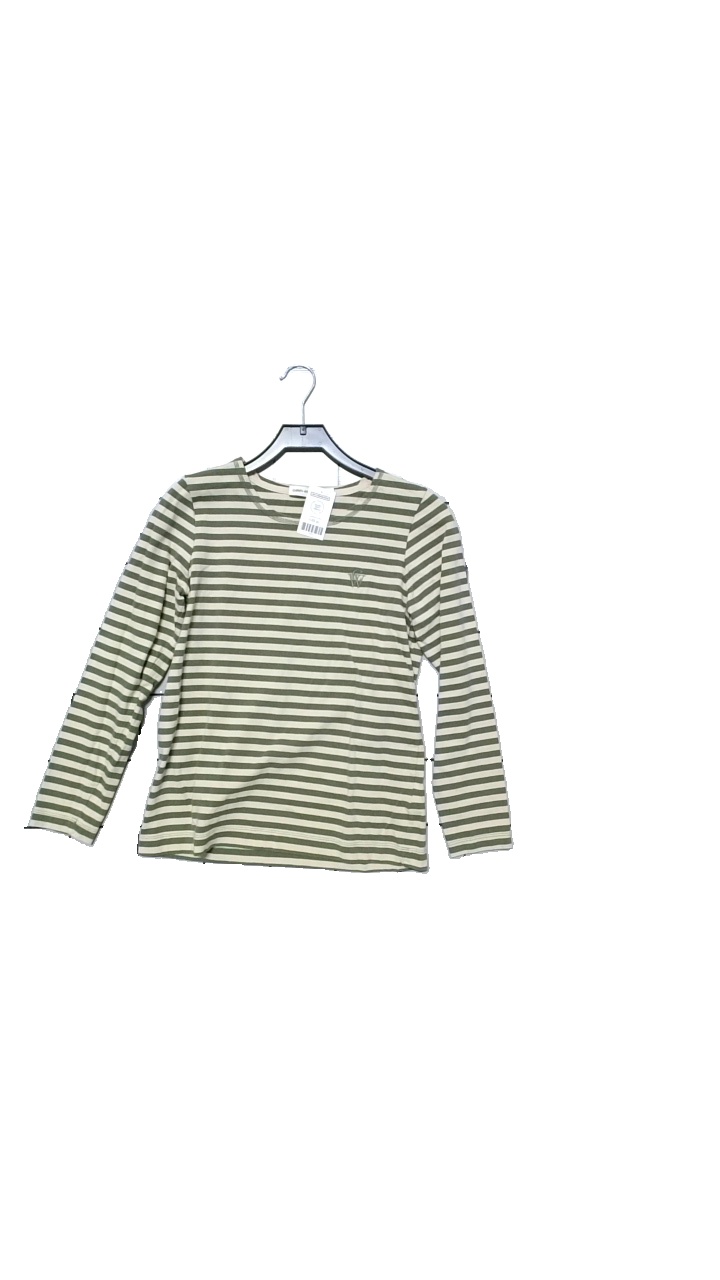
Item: Top (Ladies)
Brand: Carin Wester
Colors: Green, Yellow
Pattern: Striped
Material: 100% cotton
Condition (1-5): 4
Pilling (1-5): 5
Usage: Reuse
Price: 250-400